Monaco ePrix

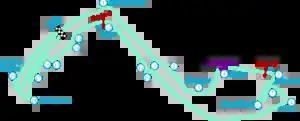
Specific Formula E layout of the Circuit de Monaco, in which the Nouvelle Chicane was a little bit different than the Grand Prix layout, used for the Monaco ePrix in 2021 season

On 18 September 2014 it was announced that Formula E would be racing on a shorter version of the original Monaco Grand Prix circuit for the 2014–15 season. This version misses out the hill, Casino square, the iconic hairpin, the famous tunnel and the chicane. However, since the 2020–21 season, the ePrix has been held on the traditional full-length Monaco circuit.